Dan Snaith

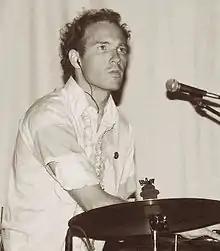
Snaith in 2005

Daniel Victor Snaith (born 29 March 1978) is a Canadian composer, musician, and recording artist. He has released 11 studio albums since 2000 and has recorded and performed under the stage names Caribou, Manitoba, and Daphni. His Caribou album "Andorra" (2008) was awarded the 2008 Polaris Music Prize, and his Caribou album "Swim" (2010) was a shortlisted nominee for the 2010 Polaris Music Prize and was named the Best Album of 2010 by "Resident Advisor". His follow-up "Our Love" (2014) was also shortlisted for the 2015 Polaris Music Prize and was nominated for the Grammy Award for Best Dance/Electronic Album.